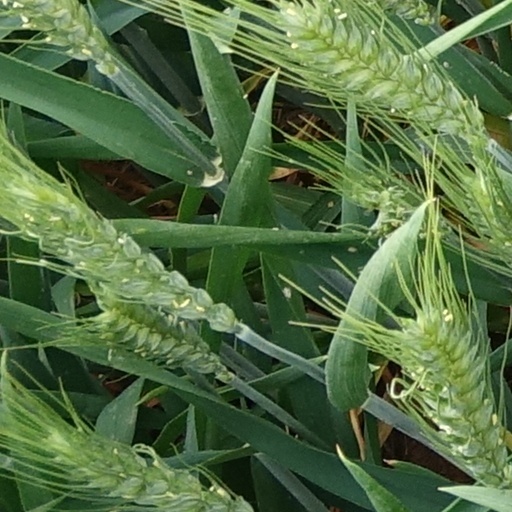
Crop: wheat